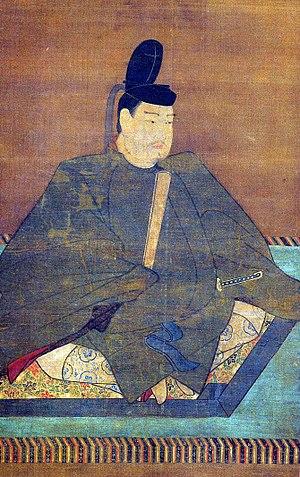
La rébellion de Fujiwara no Hirotsugu est une rébellion avortée de l'époque de Nara du Japon menée par Fujiwara no Hirotsugu en 740. Hirotsugu, mécontent des autorités politiques, soulève une armée contre le gouvernement Dazaifu de l'île de Kyūshū mais est vaincu par les forces gouvernementales.
L'empereur Shōmu est le quarante-cinquième empereur du Japon selon l'ordre traditionnel de la succession, et règne de 724 à 749.